Albert Glover

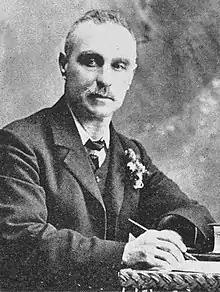

Albert Edward Glover (c. 1849 – 11 September 1941) was a New Zealand politician of the Liberal Party.